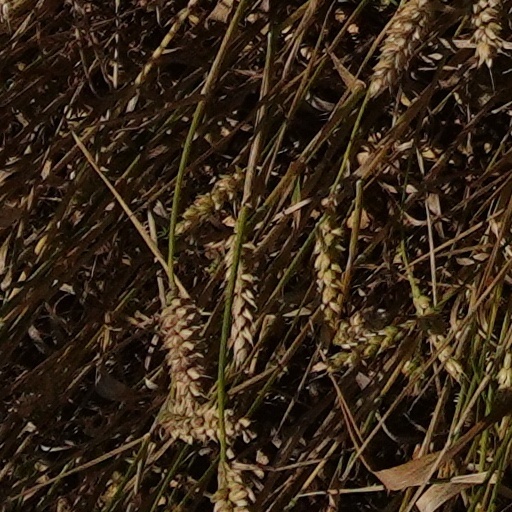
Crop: wheat